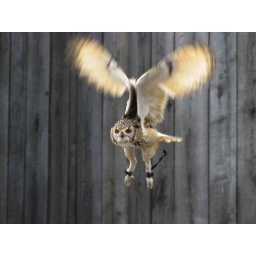
two flying bird photo's in a row, was a good photoday yesterday